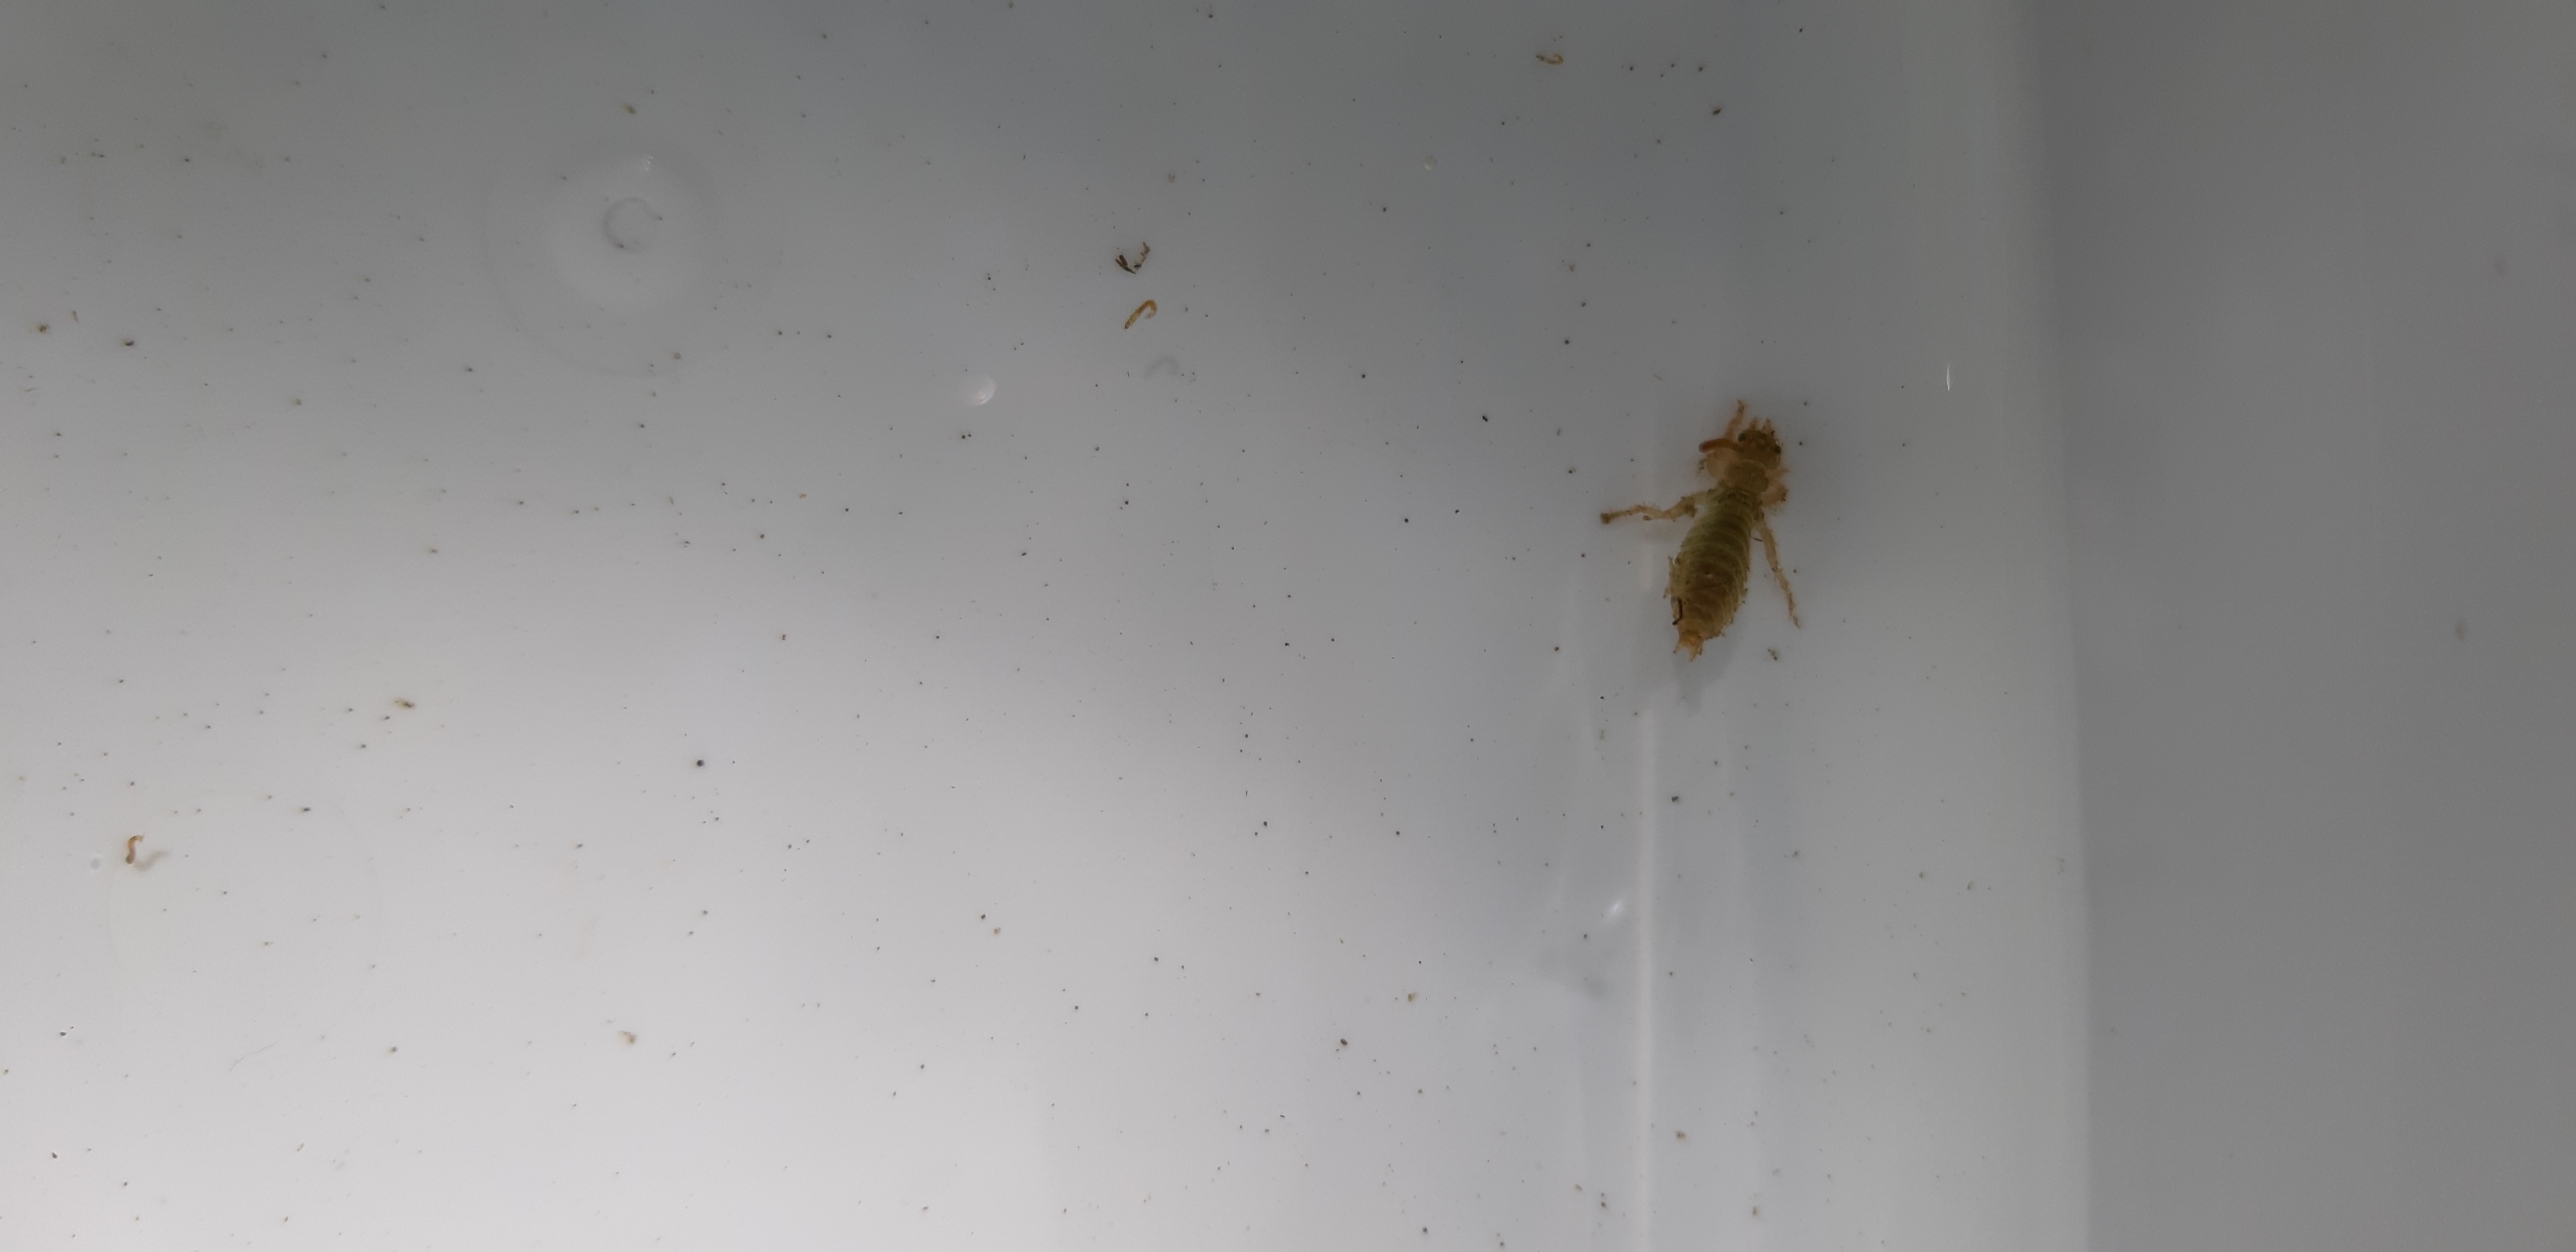
Macroinvertebrate group: dragonflies